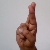
The image shows a hand gesture representing the letter 'R' in Indian Sign Language.